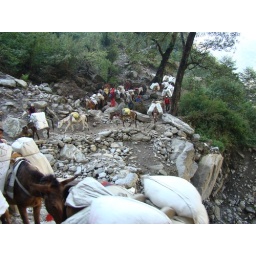
Mule train road block. They have no consideration for anyone standing in their way